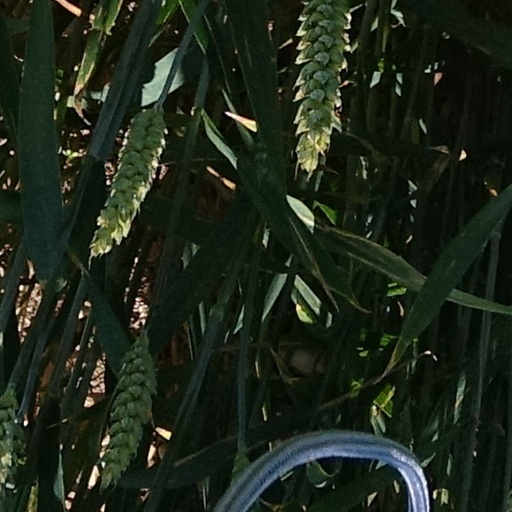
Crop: wheat